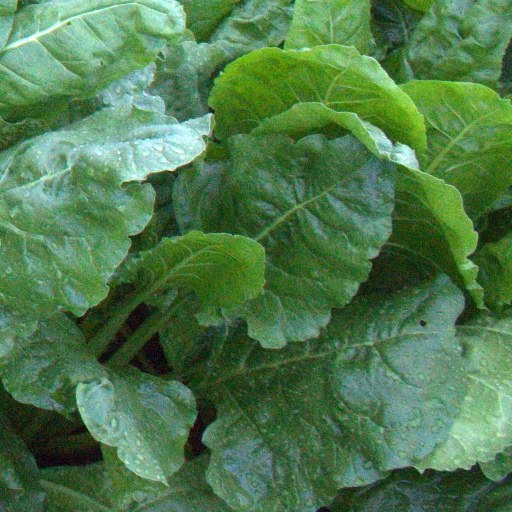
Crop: sugar beet